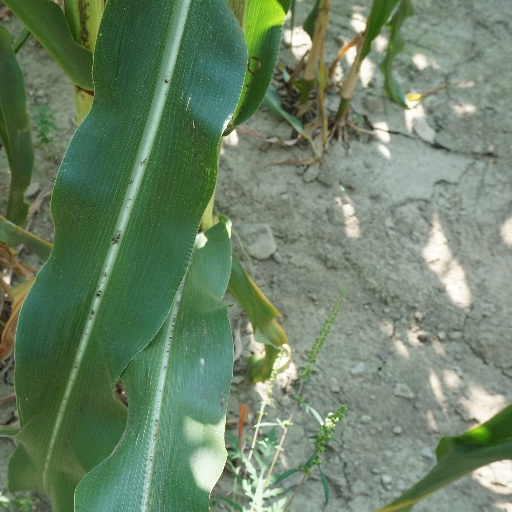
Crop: maize; corn